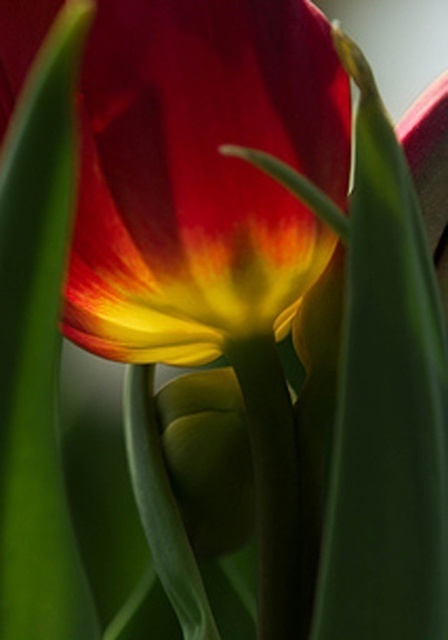
Label: not_food